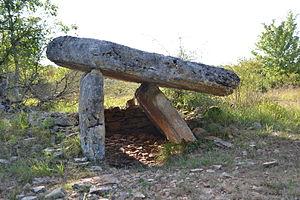
Dolmen du Cloup-de-Periès, Grèzes, Lot
Le département du Lot, et plus généralement l'ancien territoire du Quercy, se caractérise comme l'une des plus fortes concentrations de mégalithes en France avec une disproportion numérique très forte en faveur des dolmens, les menhirs y sont peu nombreux et leur authenticité parfois douteuse, quant aux cromlechs, on n'en recense qu'un seul exemplaire incontestable. On peut aussi y observer plusieurs dalles en mouvement, c'est-à-dire des dalles de pierre qui ont été déplacées de leur lieu d'extraction mais qui, pour une raison inconnue, ont été abandonnées en chemin avant utilisation.
Grèzes est une commune française située dans le département du Lot, en région Occitanie.